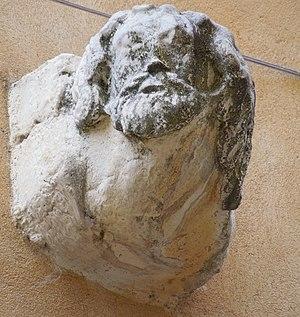
Nîmes (Gard, France), dans la partie la moins connue de l’Écusson, centre historique de la ville, au 6 de la rue Fresque (parallèle au boulevard Victor Hugo), derrière une sobre façade refaite en 1773, le négociant Léon Novi, de retour de Gênes, a fait réalisé en 1665 de somptueux aménagements inspirés de l'art baroque italien.